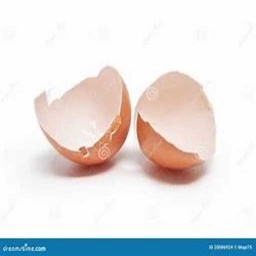
Label: eggshells